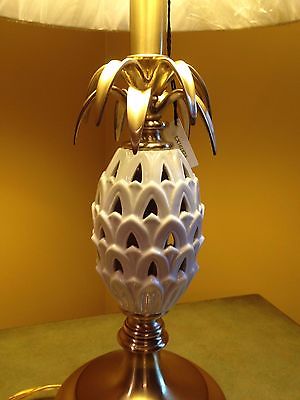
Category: lamp